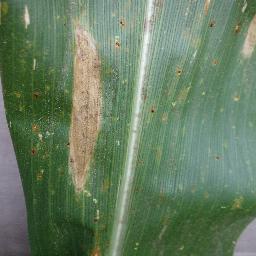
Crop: corn
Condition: (maize)_northern_blight